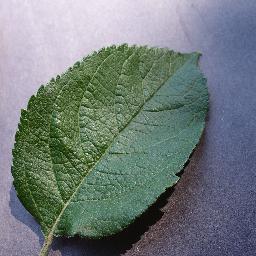
Label: Apple___healthy